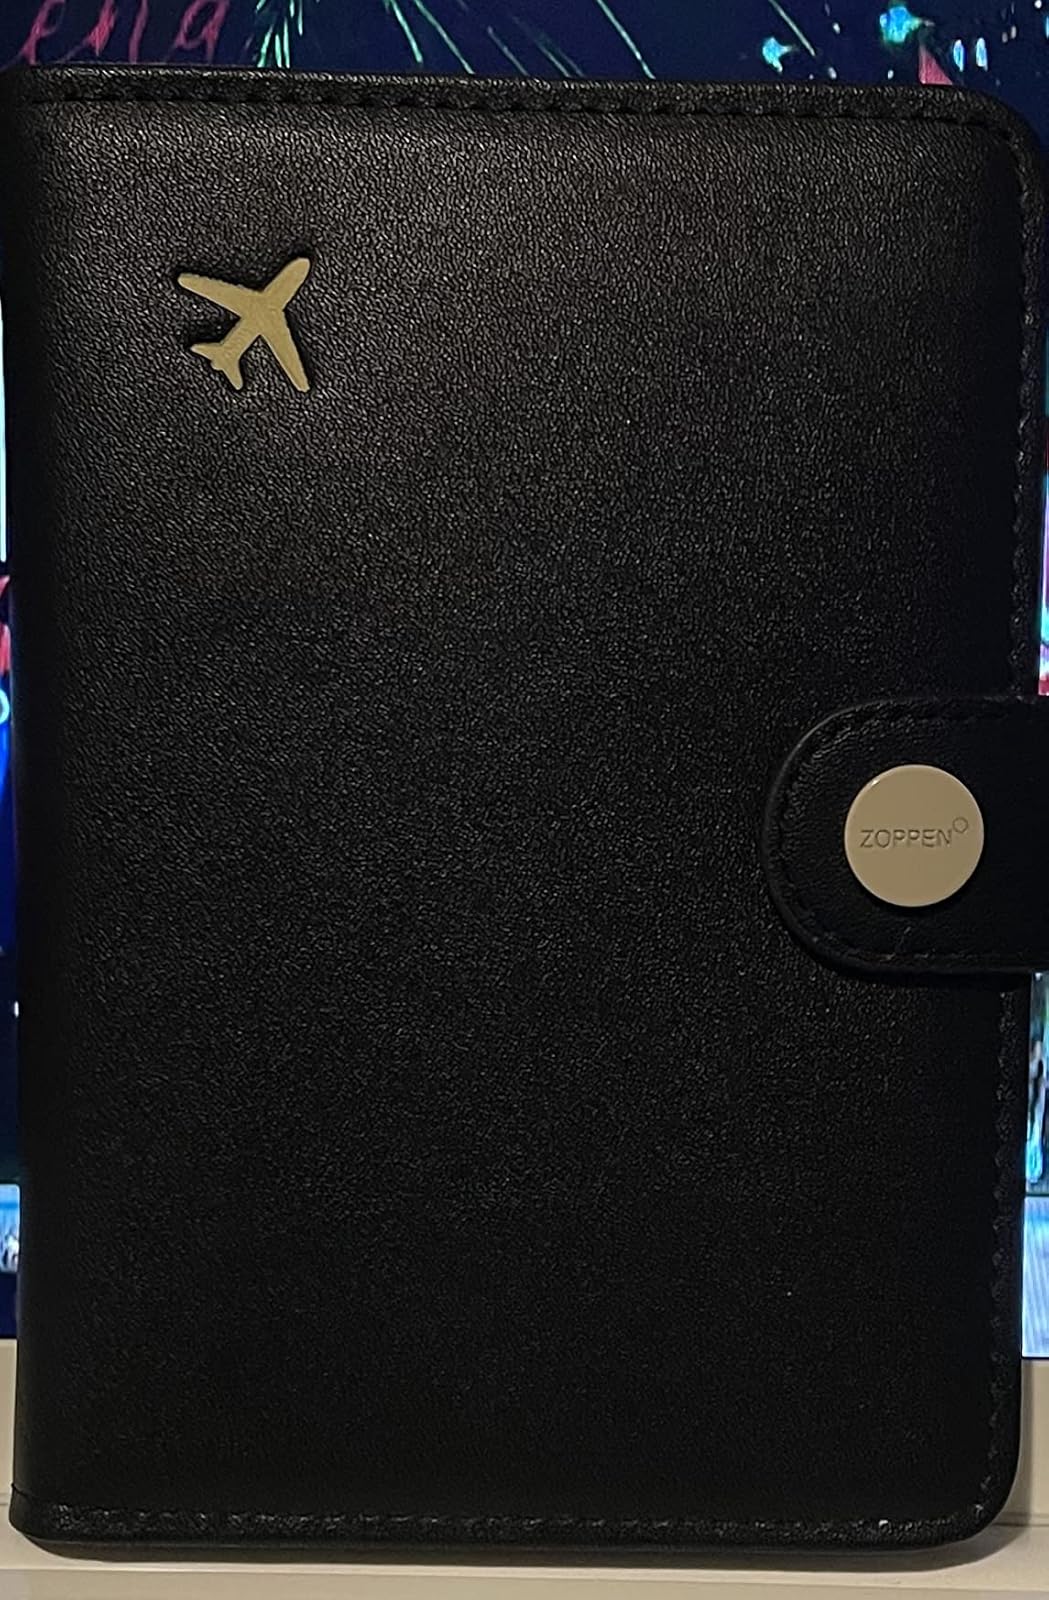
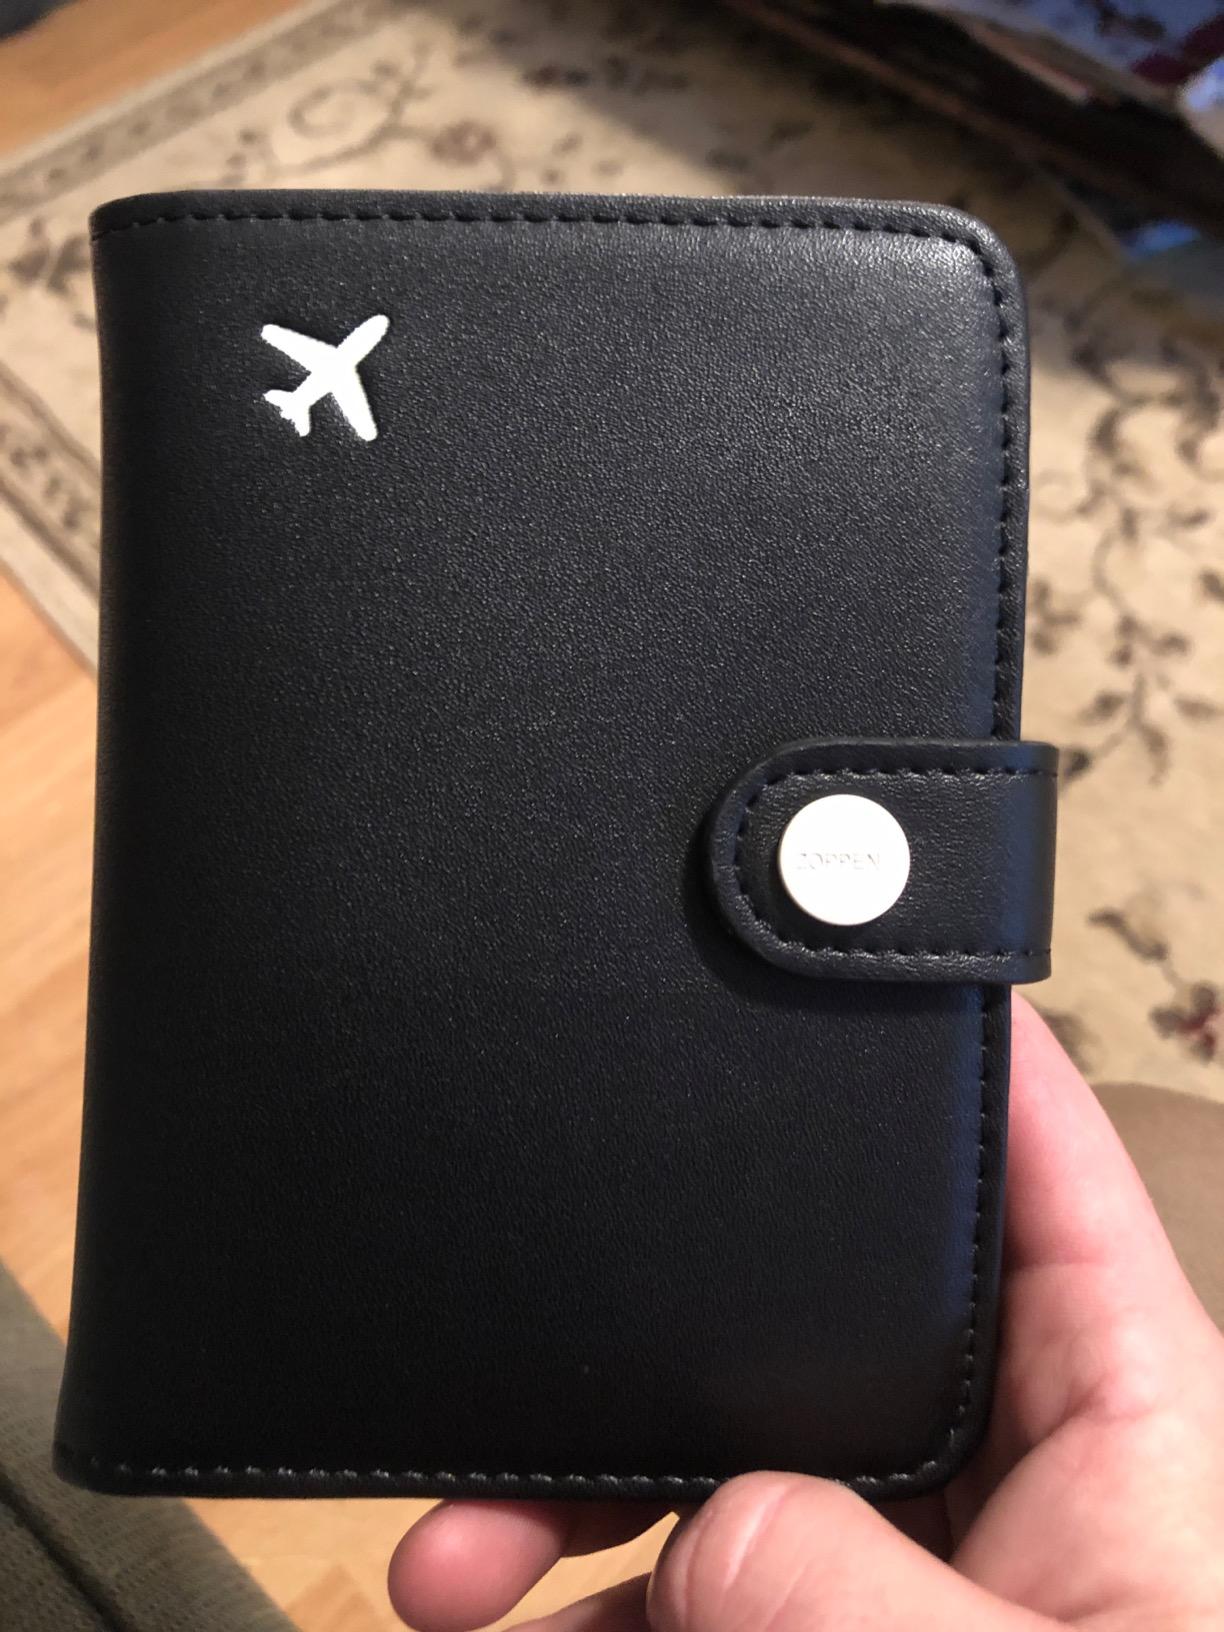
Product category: accessories_wallet
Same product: yes